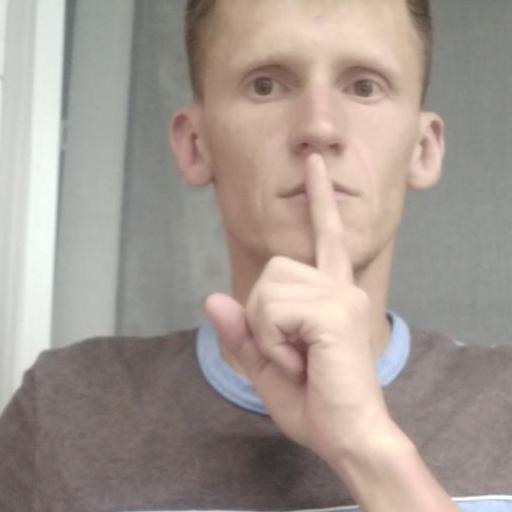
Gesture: mute